Corgi Toys

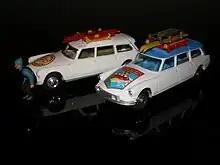
475 Citroen DS Safari 1964 Winter Olympics & 499 Citroen DS Safari 1968 Grenoble Olympics

The final two models in the series were the Hesketh 308 F1 car (190) driven by future English World Champion James Hunt issued in 1976, and the six wheeled Tyrrell Project 34 driven by Frenchman Patrick Depailler issued in Elf livery (161) in 1977 and First National City Travellers Checks livery (162) which was released in 1978. Two Formula 1 cars were also issued in 1/18 scale, the John Player Special Lotus 72 (190) in 1974 and the Marlboro McLaren (191) in 1975.